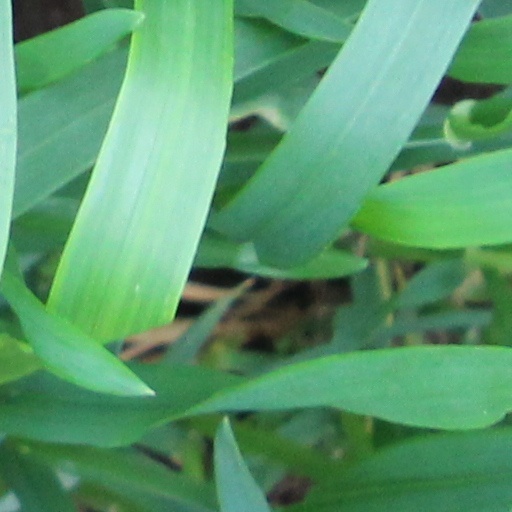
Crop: wheat